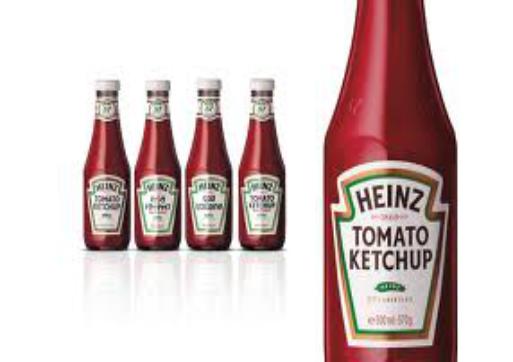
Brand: Heinz Tomato Ketchup
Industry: Food